Kemalism

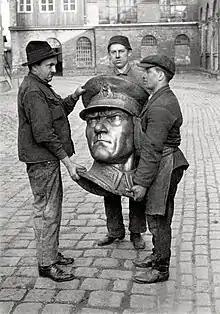
Turkish workers carrying the bronze head of a statue of Atatürk. Turkey, 1933. His statues were placed in all public buildings in the nation and his values are encoded in the constitution.

Kemalism gave an important place to Hittites and the Hittite symbolism to construct the Turkish identity and nationhood. Kemalist researchers, such as Ahmet Ağaoğlu (who was an advisor to Atatürk and a politician who played an important role on creating Turkey's constitution of 1924), believed in that the nation has to portray Hittites as a world-domineering Turkish race with firm roots in Anatolia.